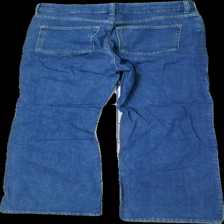
View: back
Type: Jeans
Category: Ladies
Brand: H&M
Colors: Blue
Material: 100% Cotton
Cut: Regular
Size: 38
Trend: Denim
Price range: 100-150
Recommended usage: Reuse
Description: Blue jeans